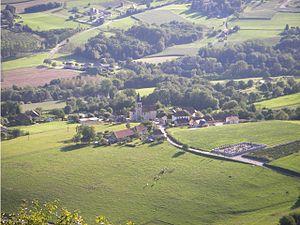
Verel-de-Montbel est une commune française située dans le département de la Savoie, en région Auvergne-Rhône-Alpes.